Tenth Avenue (film)

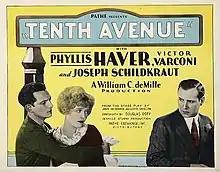

Tenth Avenue, also known as Hell's Kitchen, is a 1928 American silent drama film directed by William C. deMille and starring Phyllis Haver, Victor Varconi and Joseph Schildkraut.